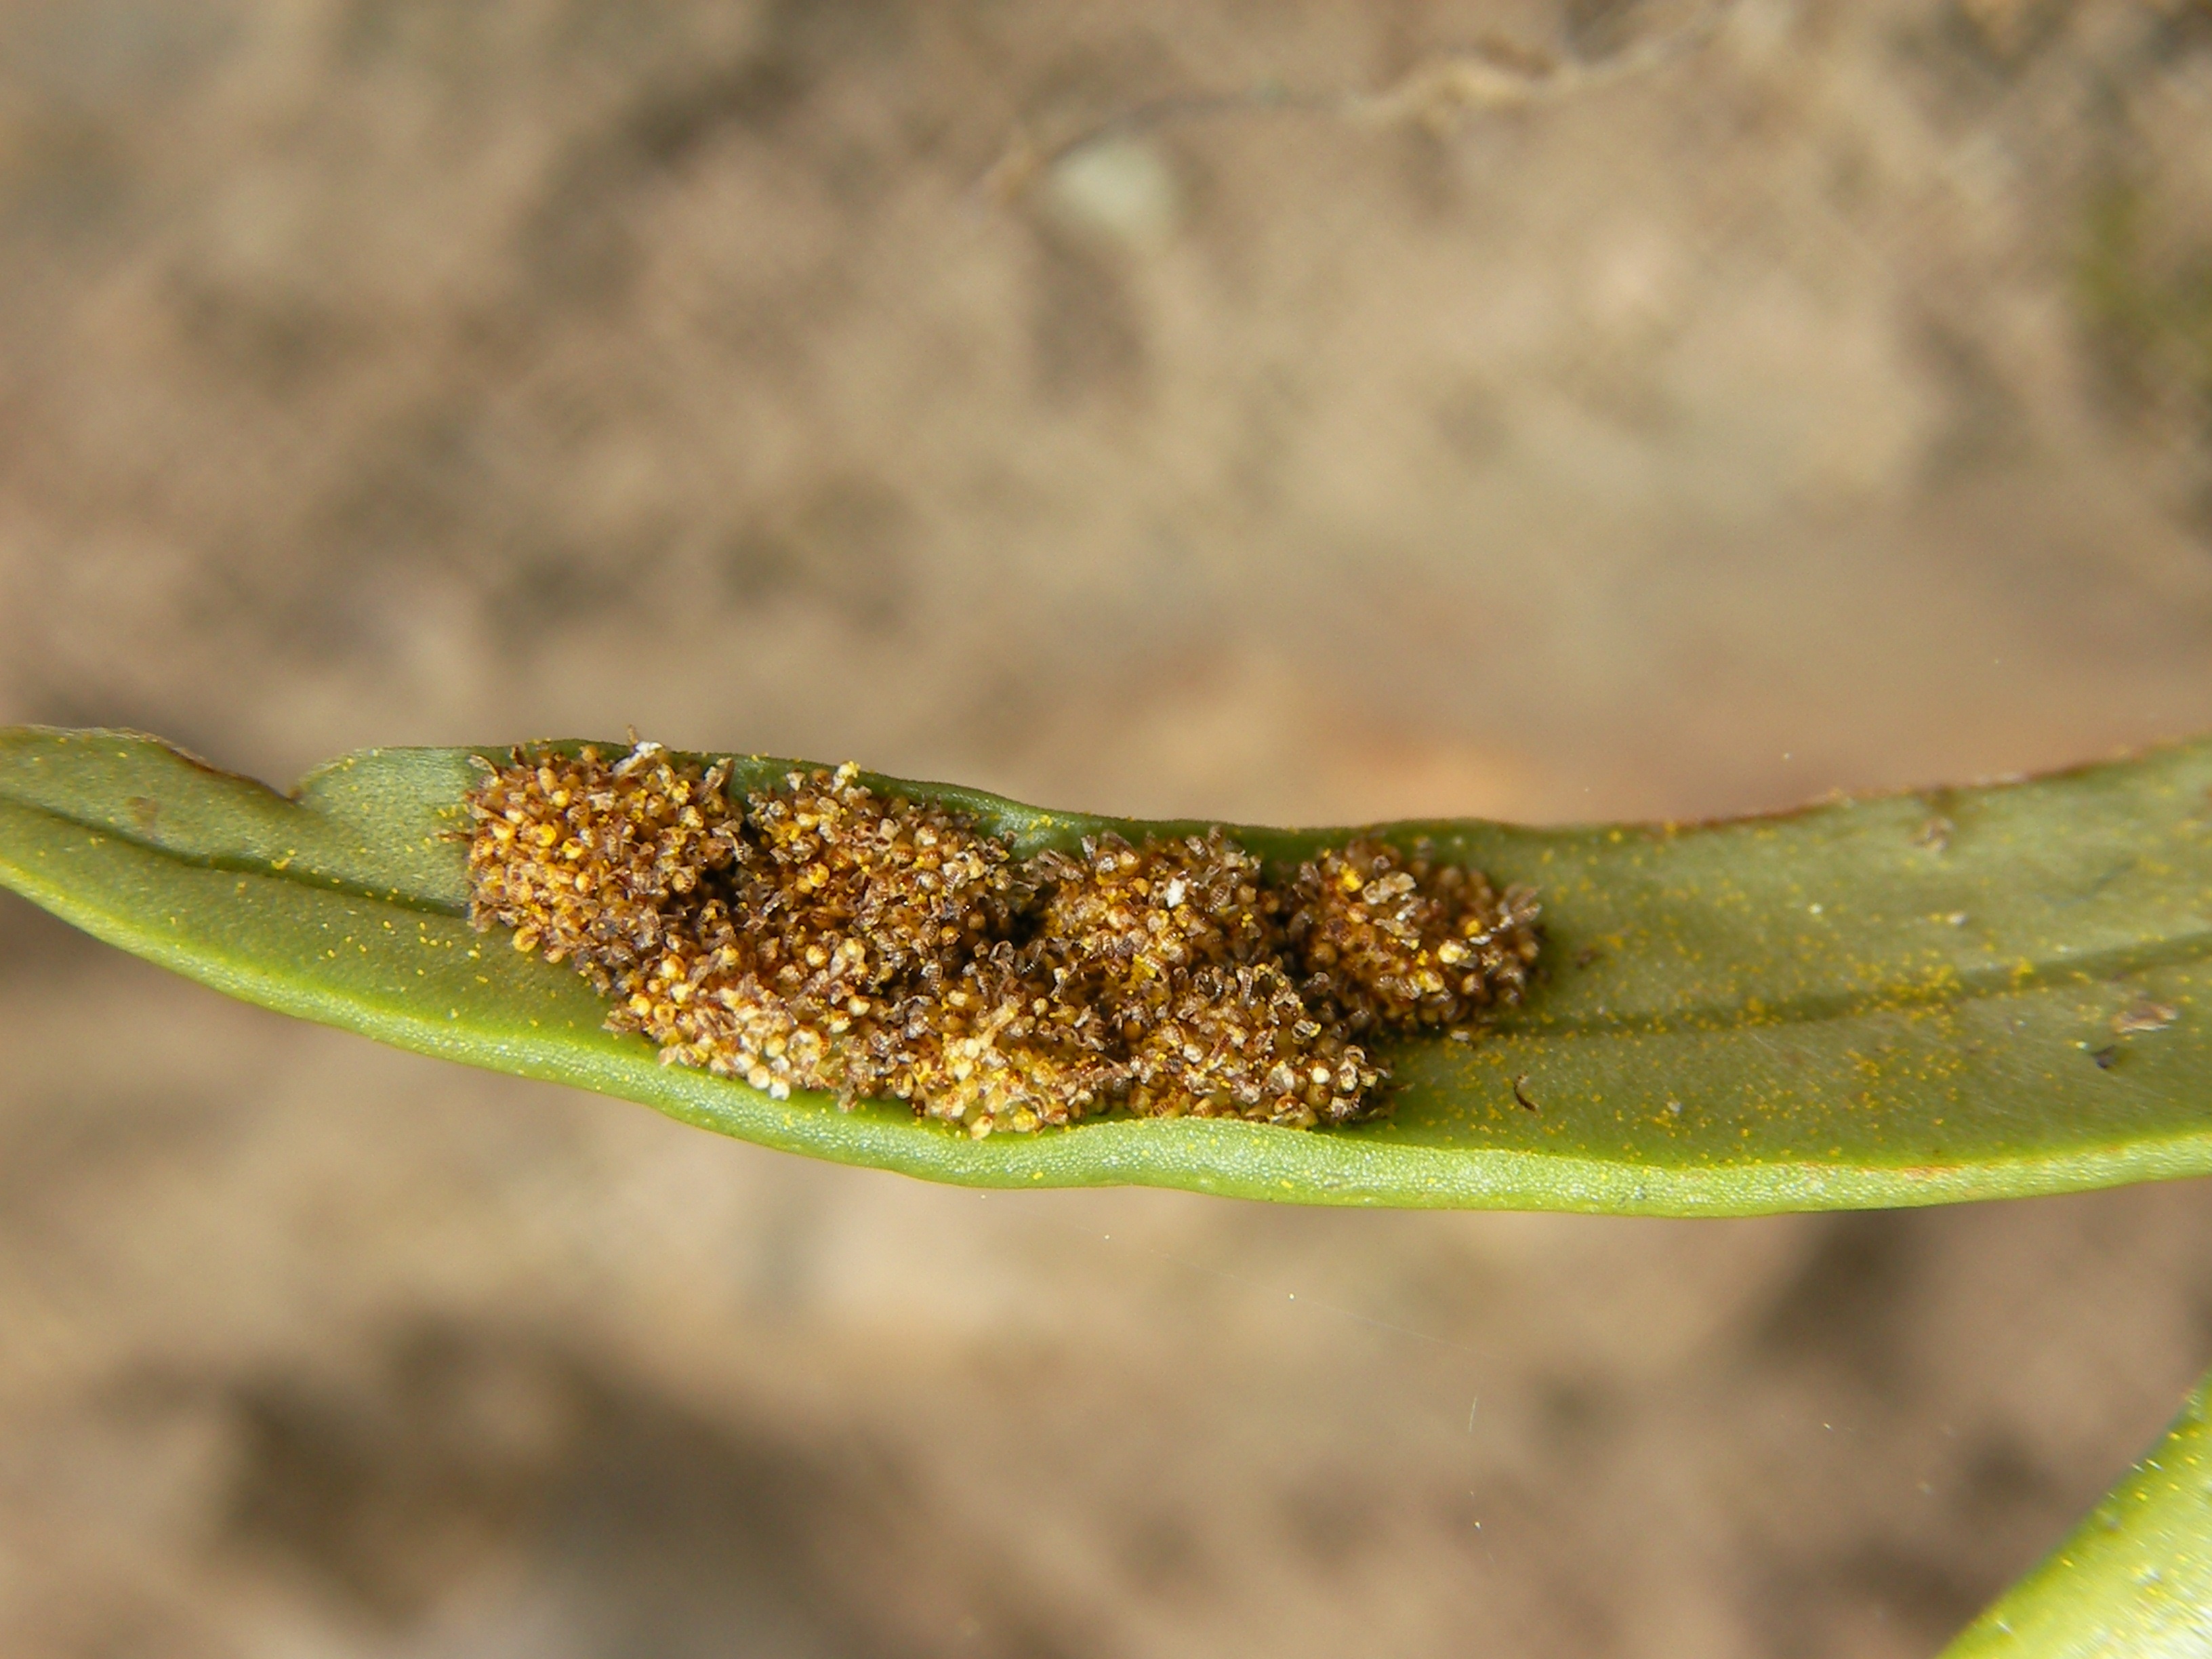
nature, plant, photography, leaf, flower, green, insect, botany, flora, fauna, fern, invertebrate, caterpillar, close up, larva, macro photography, spore, plant stem, moths and butterflies